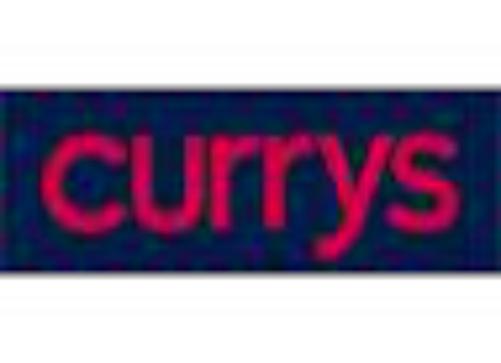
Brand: Currys
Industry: Electronic